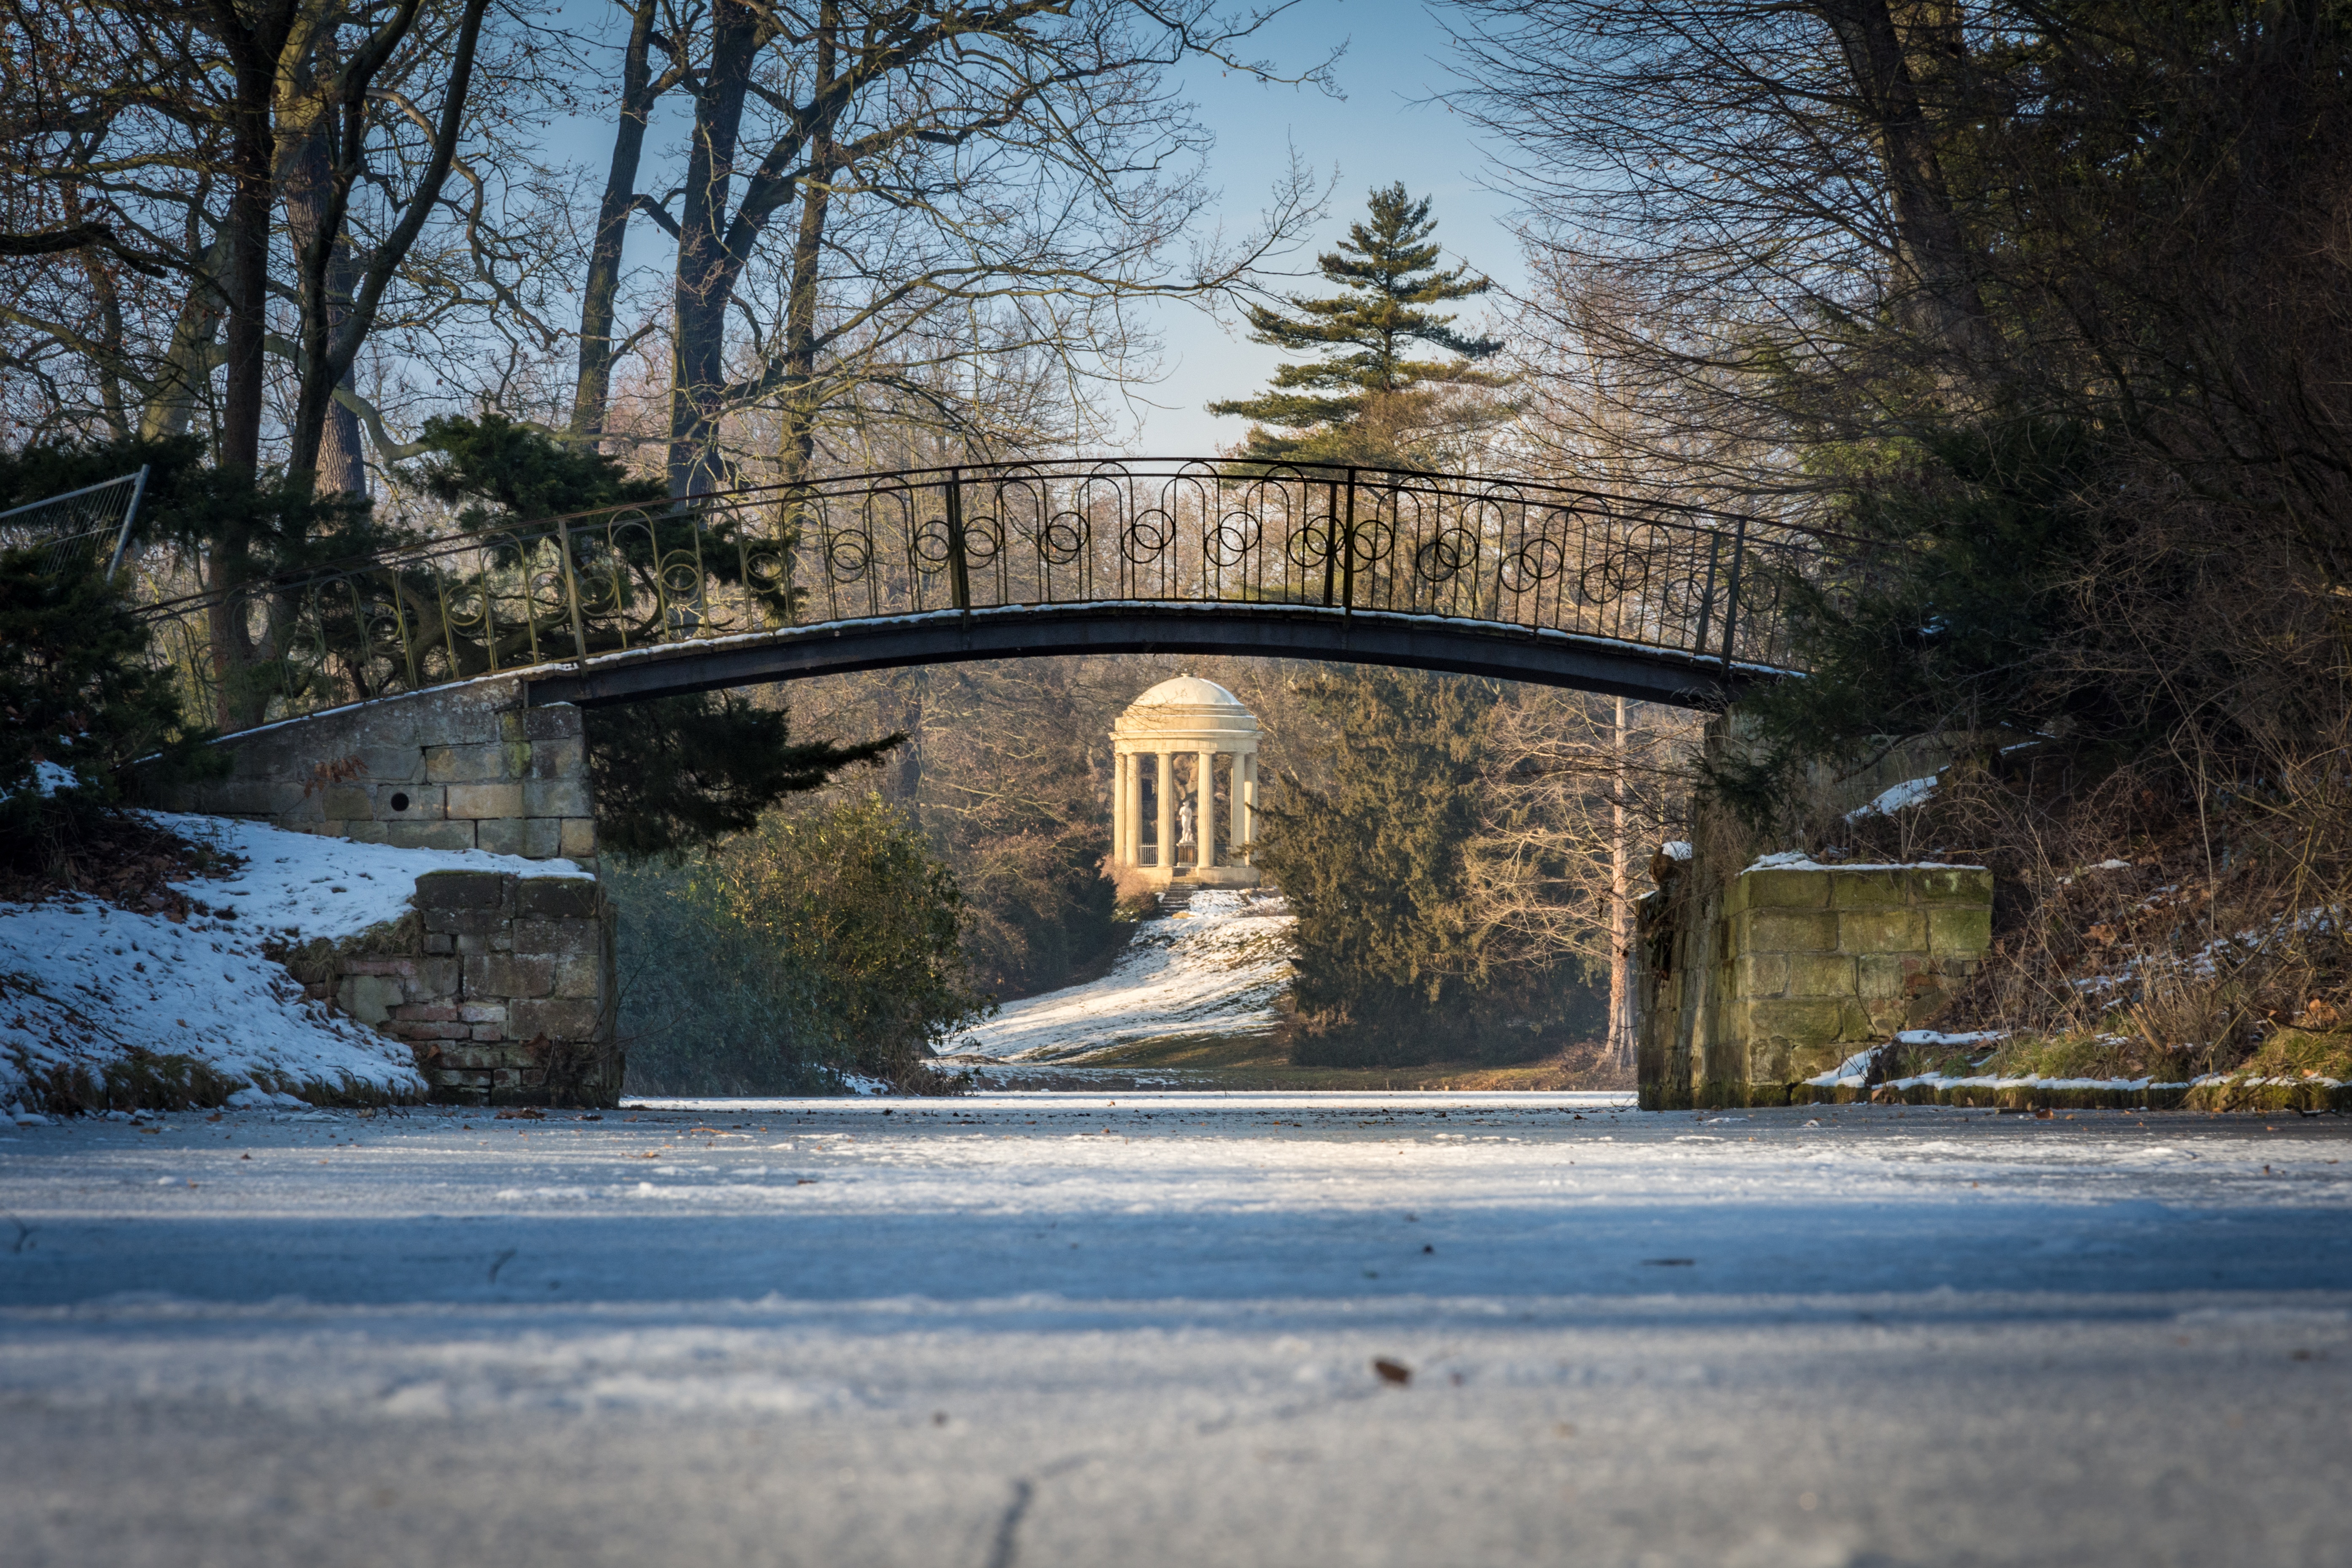
landscape, tree, water, nature, snow, cold, winter, bridge, lake, frost, chateau, river, reflection, autumn, park, weather, romantic, frozen, season, waterway, trees, temple, channel, bach, frosty, wintry, venus, winter mood, park w rlitz, venus temple